Norwegians

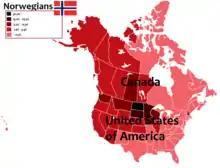
A map of North America, with the percentage of Canadians and Americans of Norwegian descent in each province, territory and state in Canada and the U.S.

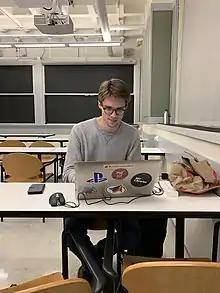
Norwegian student conducting research at the Massachusetts Institute of Technology in the United States

Many Norwegians emigrated to the US between the 1850s and the 1920s. The descendants of these people are known as Norwegian Americans. Many Norwegian settlers traveled to and through Canada and Canadian ports while immigrating to the United States. In 1850, the year after Great Britain repealed its restrictive Navigation Acts in Canada, more emigrating Norwegians sailed the shorter route to the Ville de Québec (Quebec City) in Canada, to make their way to US cities like Chicago, Milwaukee, and Green Bay by steamship. For example, in the 1850s, 28,640 arrived at Quebec, Canada, en route to the US, and 8,351 at New York directly. According to the 2000 U.S. Census, three million Americans consider Norwegian to be their sole or primary ancestry. It is estimated that as many as a further 1.5 million more are of partial Norwegian ancestry. Norwegian Americans represent 2–3% of the non-Hispanic Euro-American population in the U.S. They mostly live in both the Upper Midwest and Pacific Northwest.